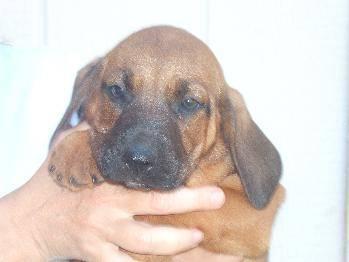
dog